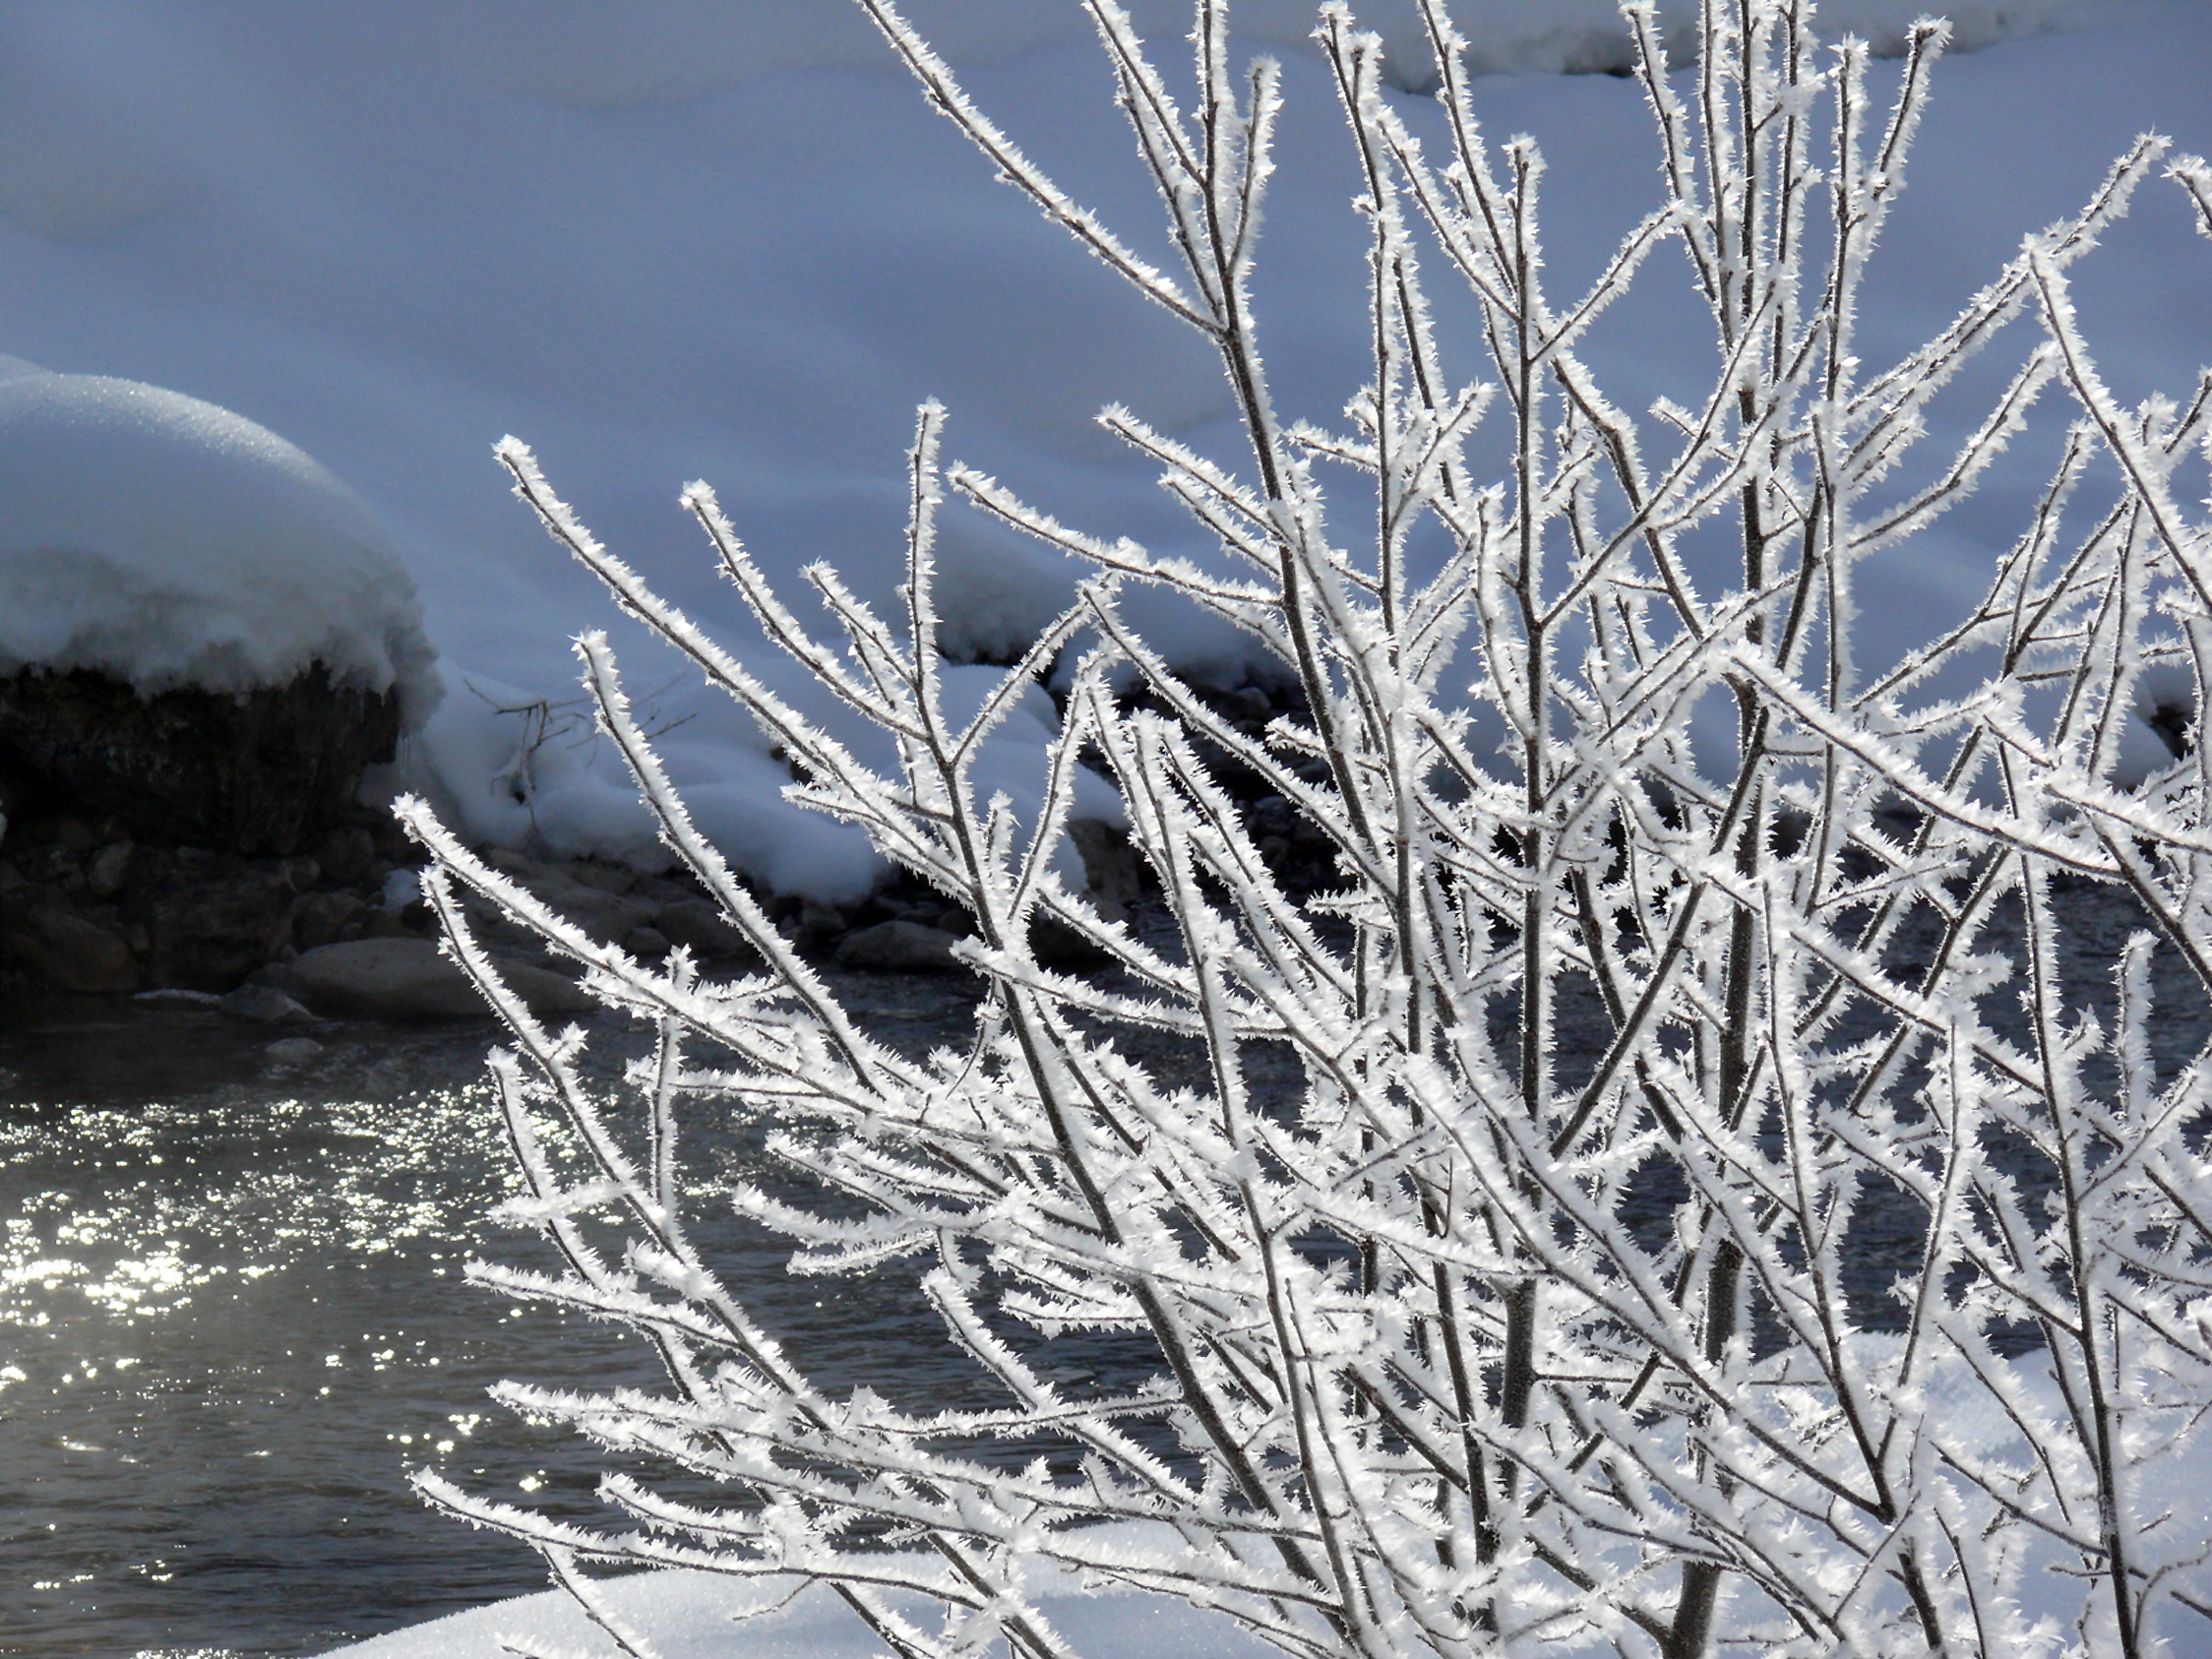
nature, branch, snow, cold, winter, white, frost, ice, weather, frozen, close, season, transparent, iced, freezing, winter impressions, eiskristalle, crystals, hardest